Zoológico station

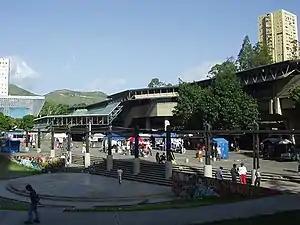
Station in 2004

Zoológico is a Caracas Metro station on Line 2. It was opened on 4 October 1987 as part of the inaugural section of Line 2 from La Paz to Las Adjuntas and Zoológico. It serves as the terminus of one of the two southern branches of the line. The adjacent station is Caricuao.